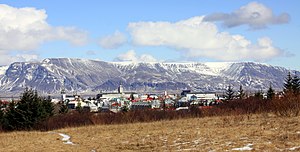
Esjan
Esja set fra Perlan.
Bjerget Esja, ofte kaldet Esjan, er et bjerg beliggende i den syd-vestlige del af Island, ca. 10 km nord for Islands hovedstad, Reykjavík. Esja er ikke et enkelt bjerg, men en vulkansk bjergkæde af basalt og tuf.